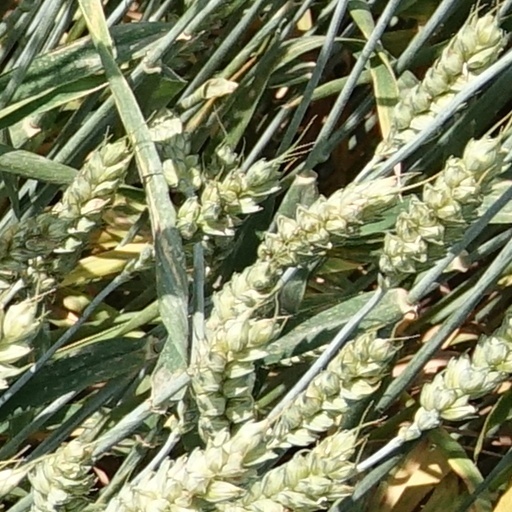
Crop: wheat